Euro Truck Simulator

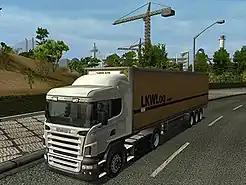

The game features four European truck models, available in three classes each, with working instruments such as flashing indicators, temperature and low fuel warning lights, wipers, and gauges. Since the game lacks an official license from truck manufacturers, the trucks included, despite closely resembling real-life truck models, are given generic names, Majestic (Mercedes-Benz Actros), Runner (Renault Magnum), Swift (Scania R-series) and Valiant (Volvo FH16).